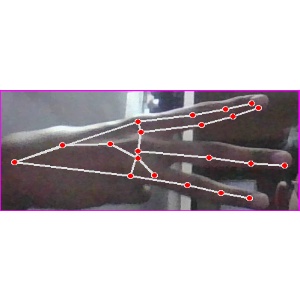
अक्षर: भ